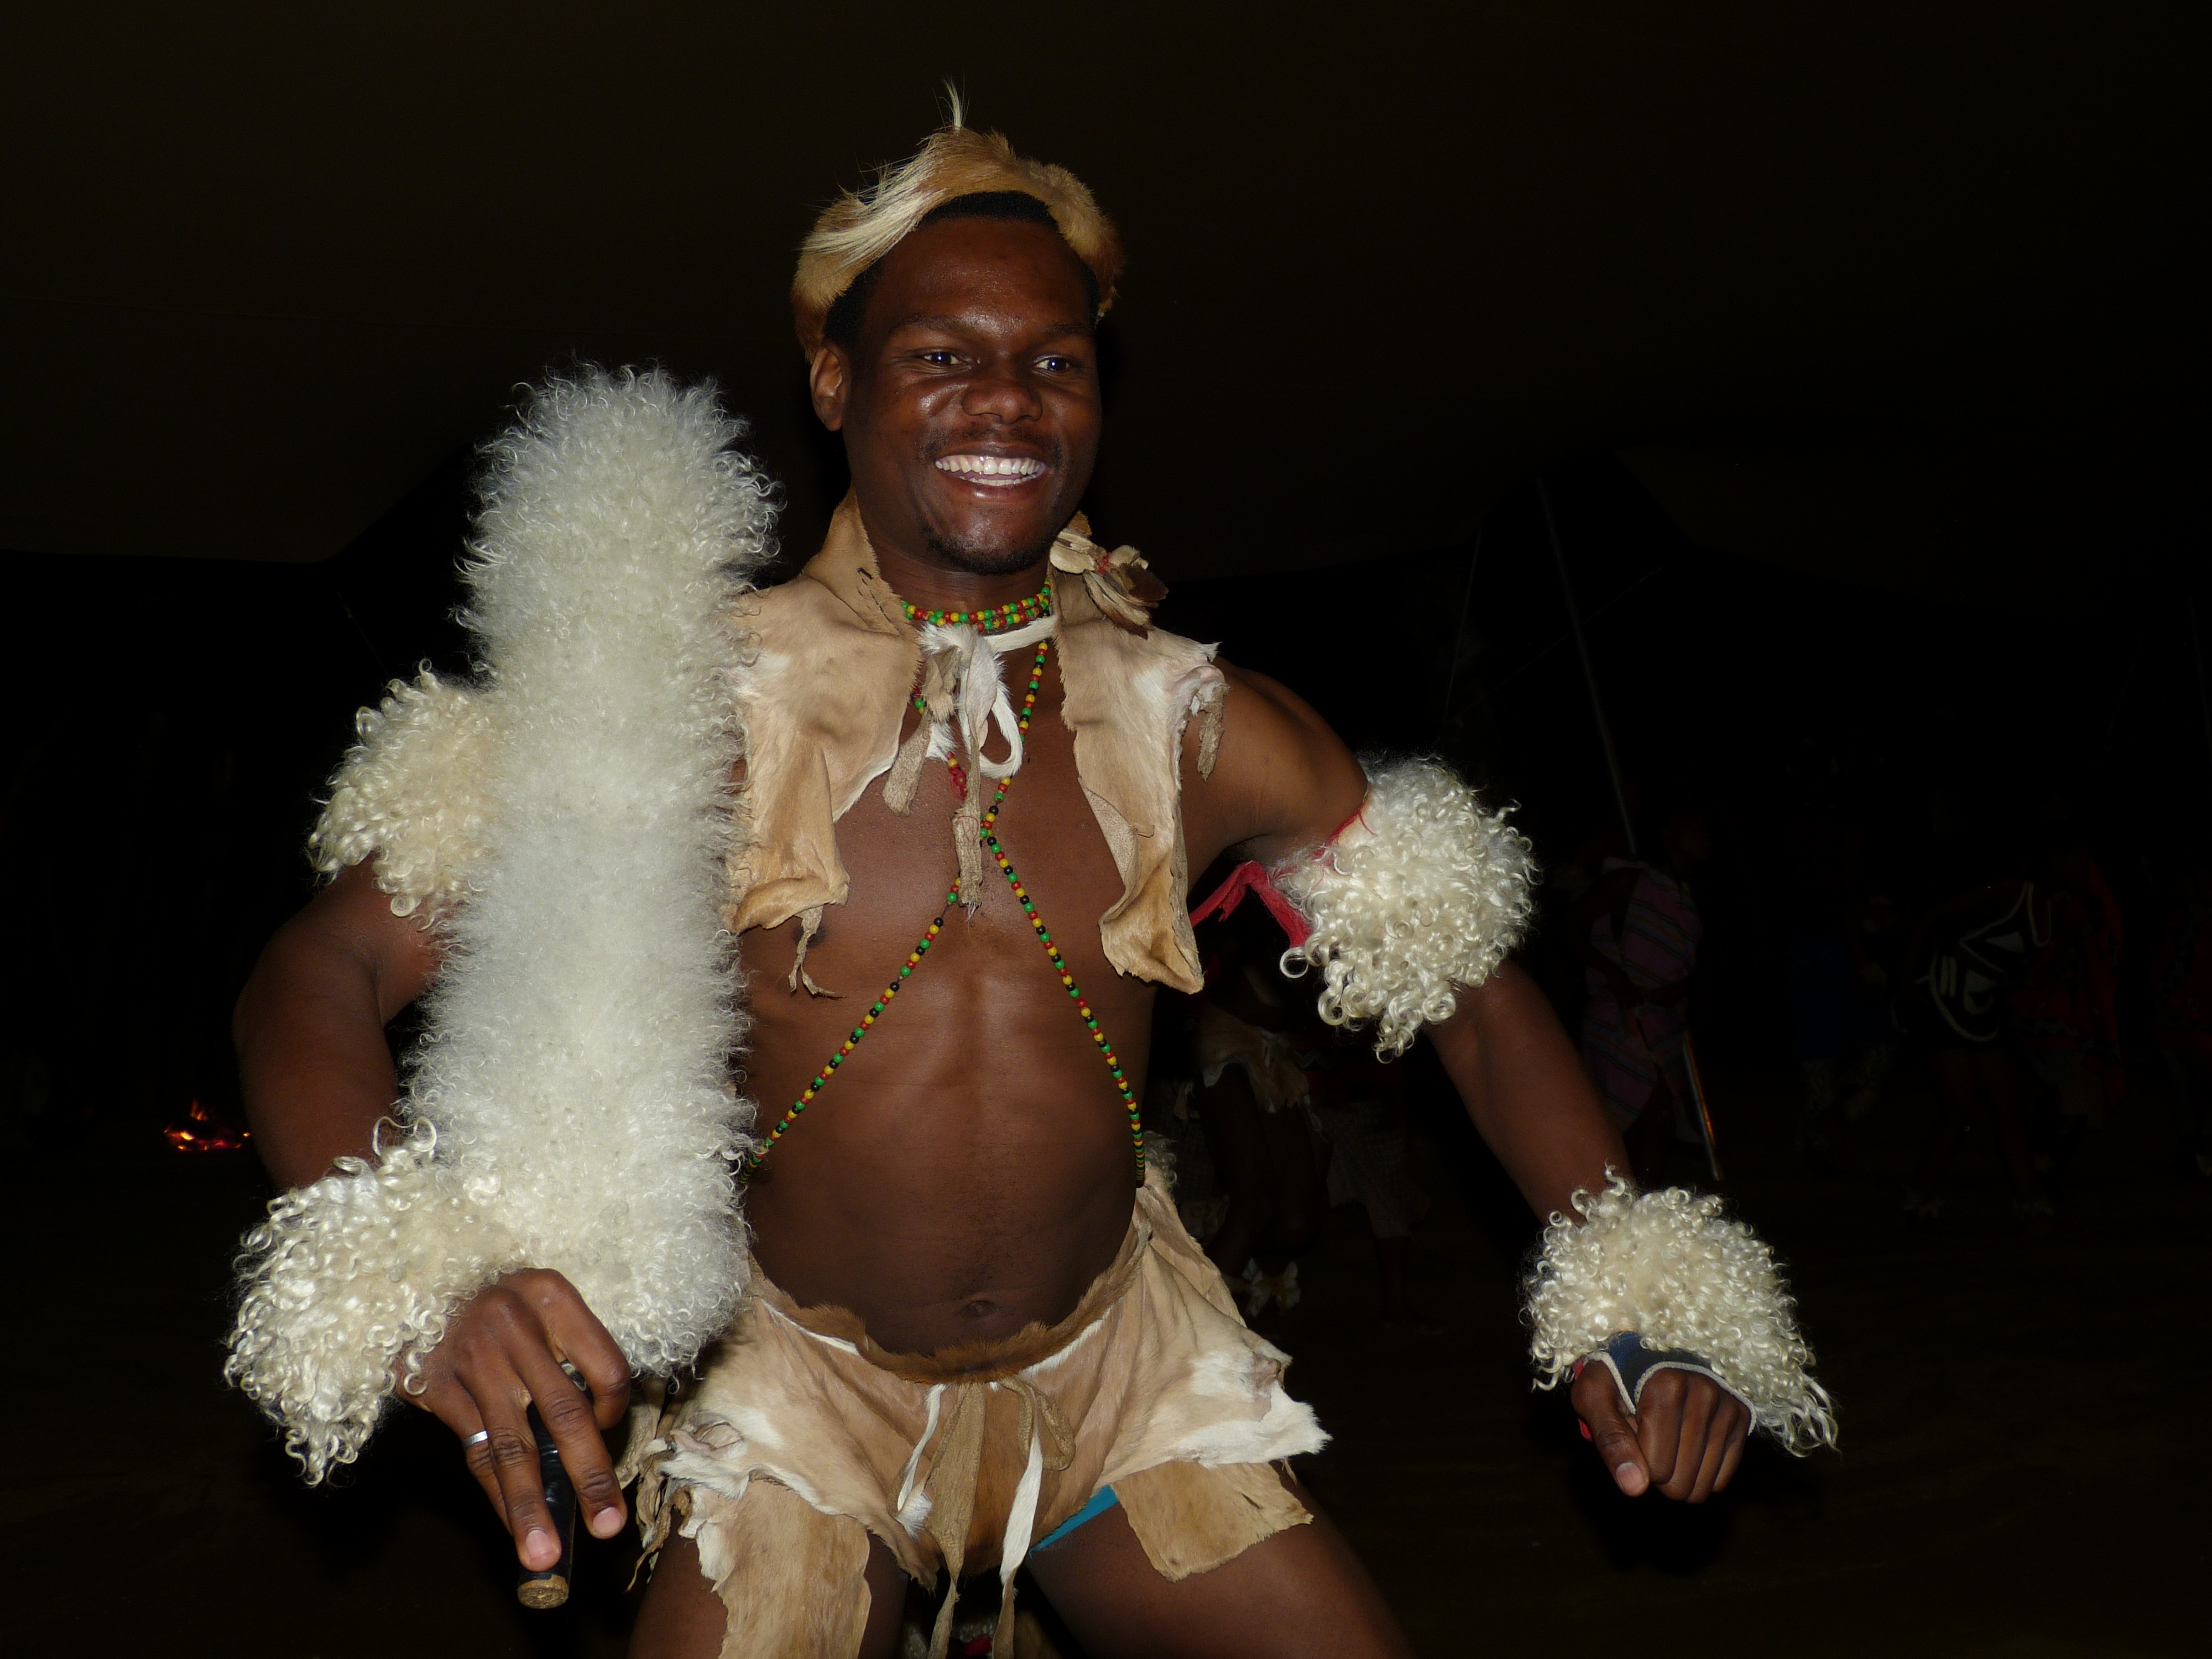
man, dance, performance art, body, tradition, folklore, south africa, traditionally, performing arts